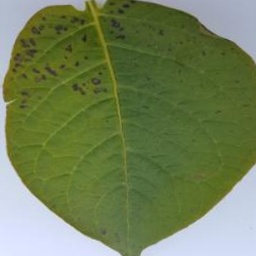
Etiqueta: Tizon_Temprano